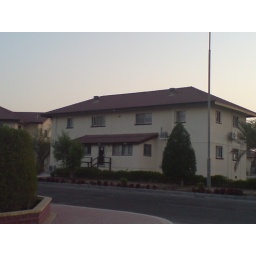
Bahrain field operation building in Awali.